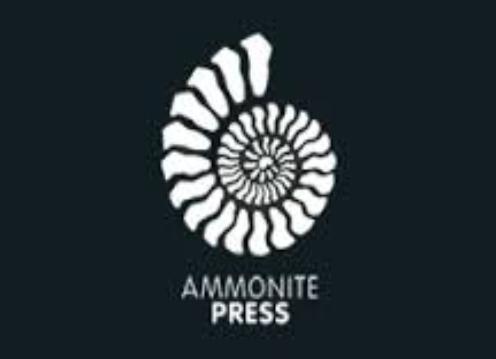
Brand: Ammonite
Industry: Necessities